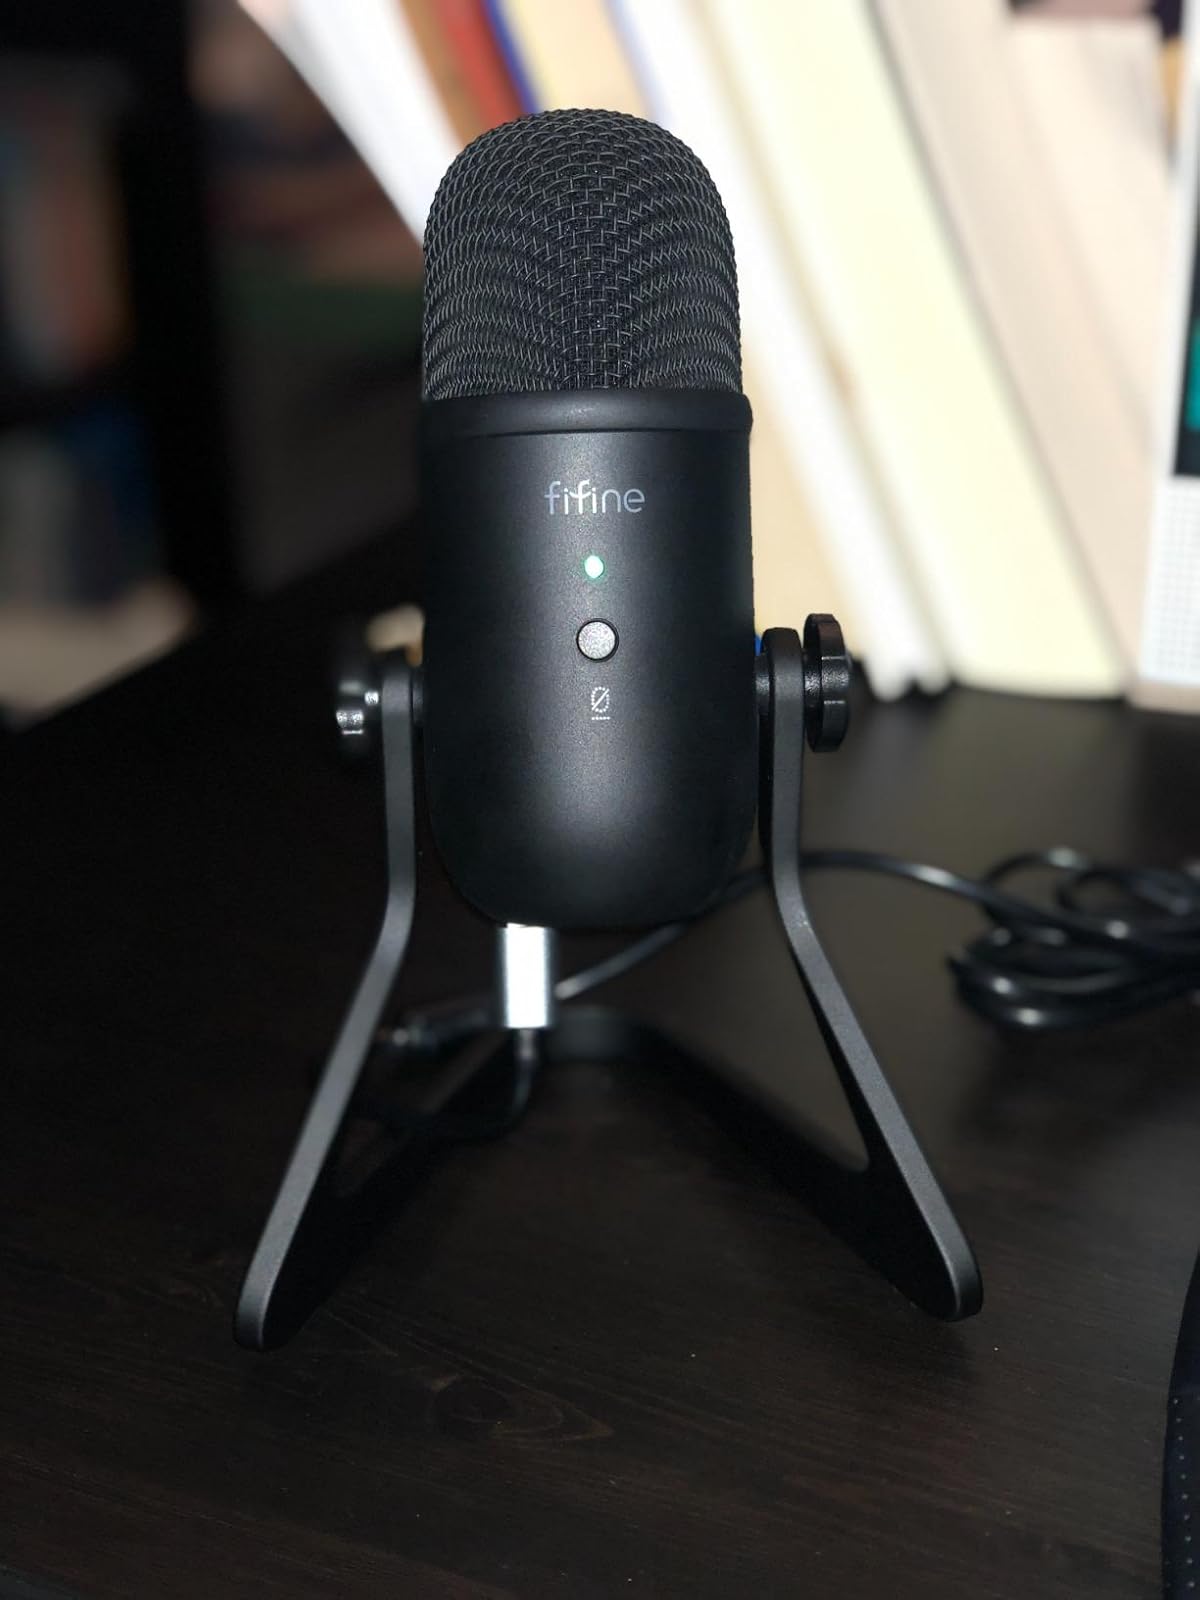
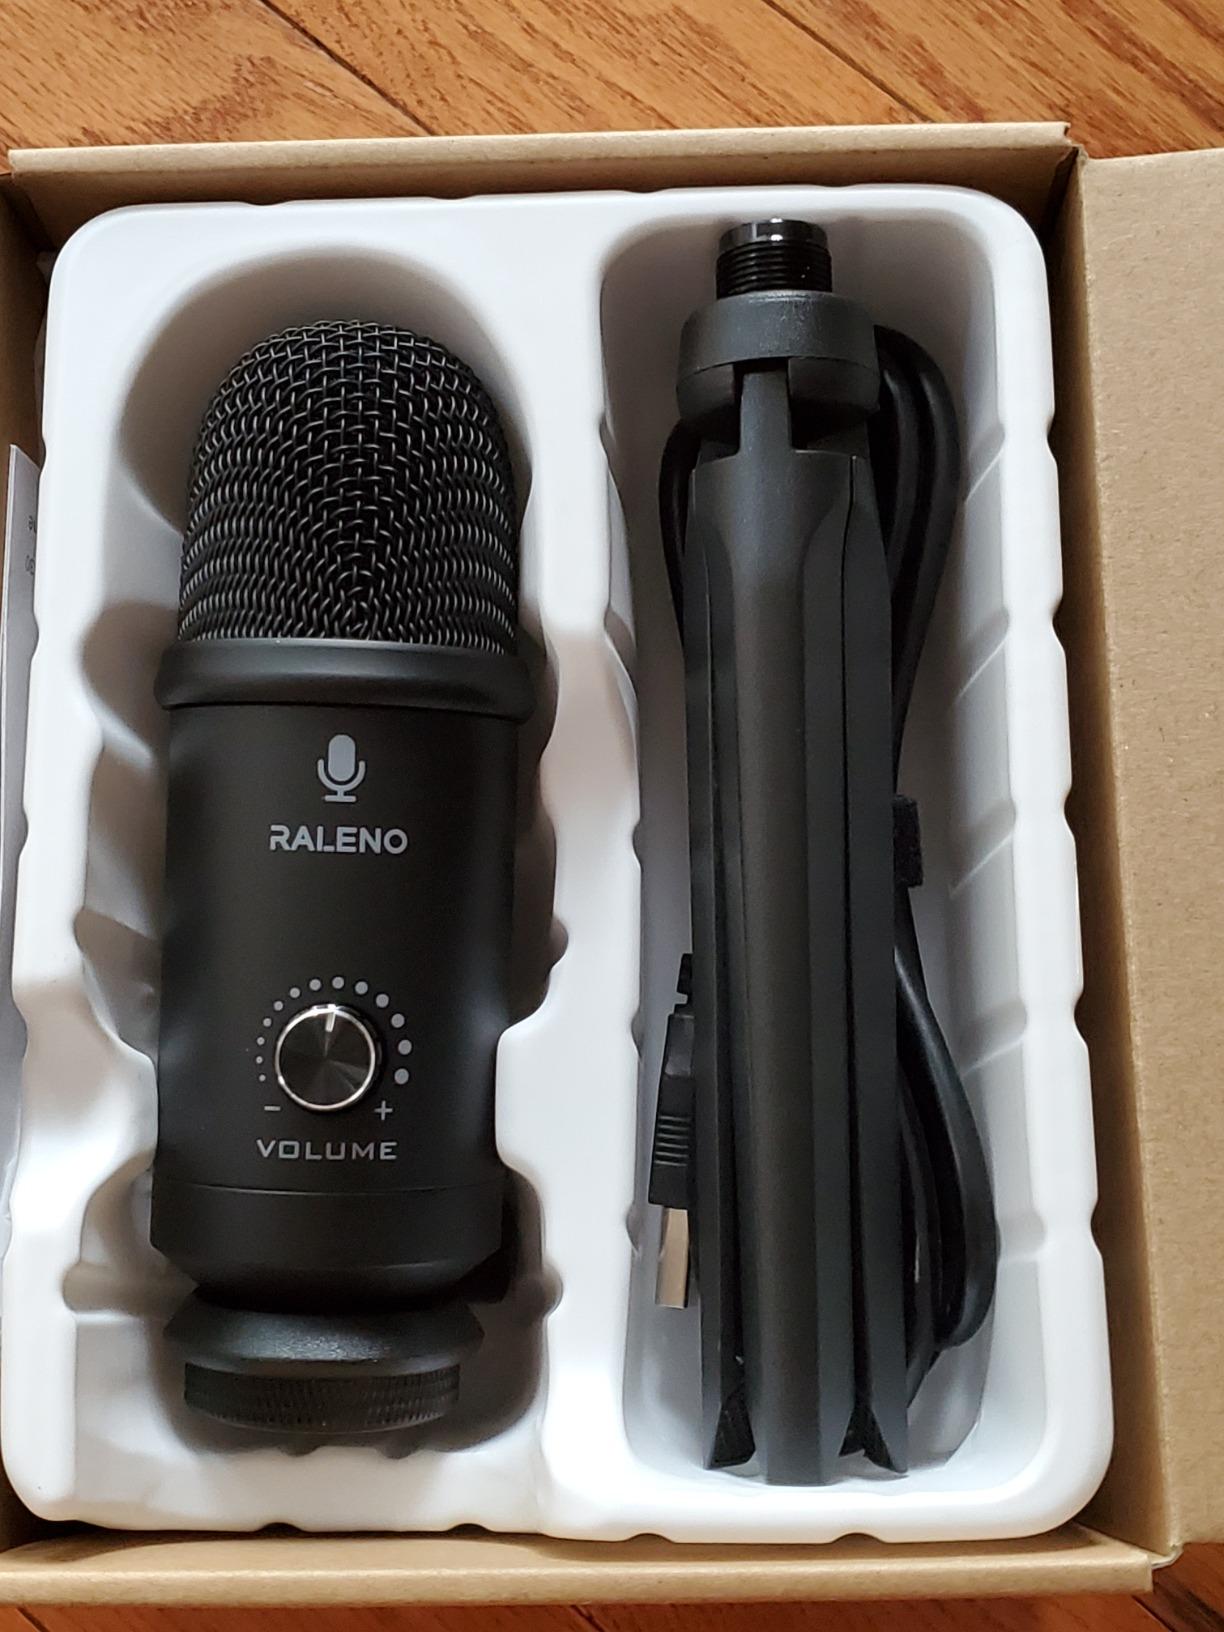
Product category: microphone
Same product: no